Death Valley National Park

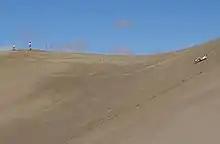
A tourist sliding down Star Dune in the Mesquite Flat dune field

The ancestors of the Death Valley pupfish swam to the area from the Colorado River via a long-since dried-up system of rivers and lakes (see Lake Manly). They now live in two separate populations: one in Salt Creek and another in Cottonball Marsh. Death Valley is one of the hottest and driest places in North America, yet it is home to over 1,000 species of plants; 23 of which, including the very rare rock lady ("Holmgrenanthe"), are not found anywhere else.